Alexis Davis (General Hospital)

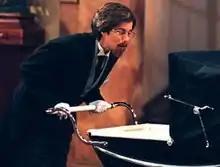
Alexis impersonates butler Dobson in order to spend more time with her daughter.

Alexis confronts Luis Alcazar about her sister's death, to which Alcazar threatens Alexis and she accidentally pushes him to his death. In 2003, she fakes dissociative identity disorder to avoid jail time, while Ned is given custody of Kristina and brings her to live with the Quartermaine family. Alexis disguises herself as a man named Dobson and begins working at the Quartermaine mansion to be closer to her daughter. With the help of psychiatrist Cameron Lewis, Alexis eventually regains full custody of Kristina.